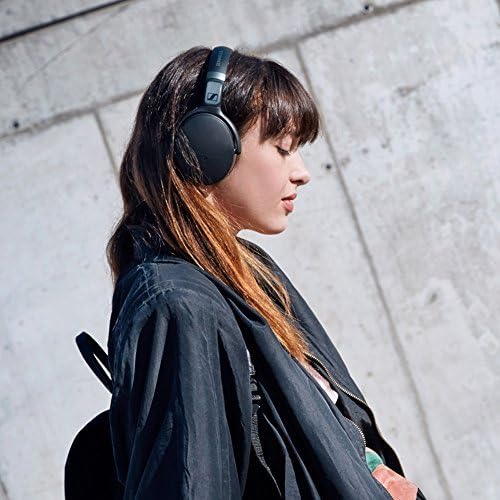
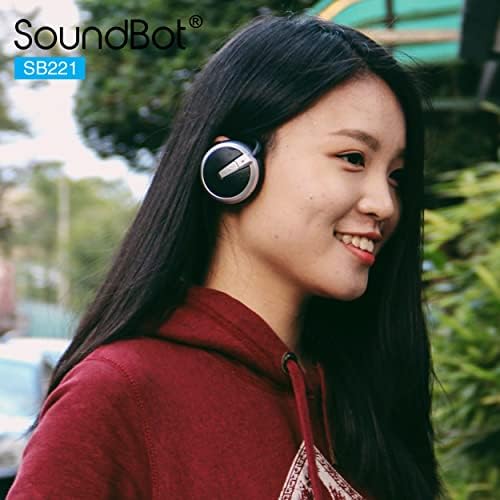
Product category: headphones
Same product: no